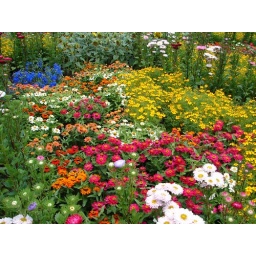
An amazing bed of flowers in the Indian garden in Hamilton at the moment (Summer)